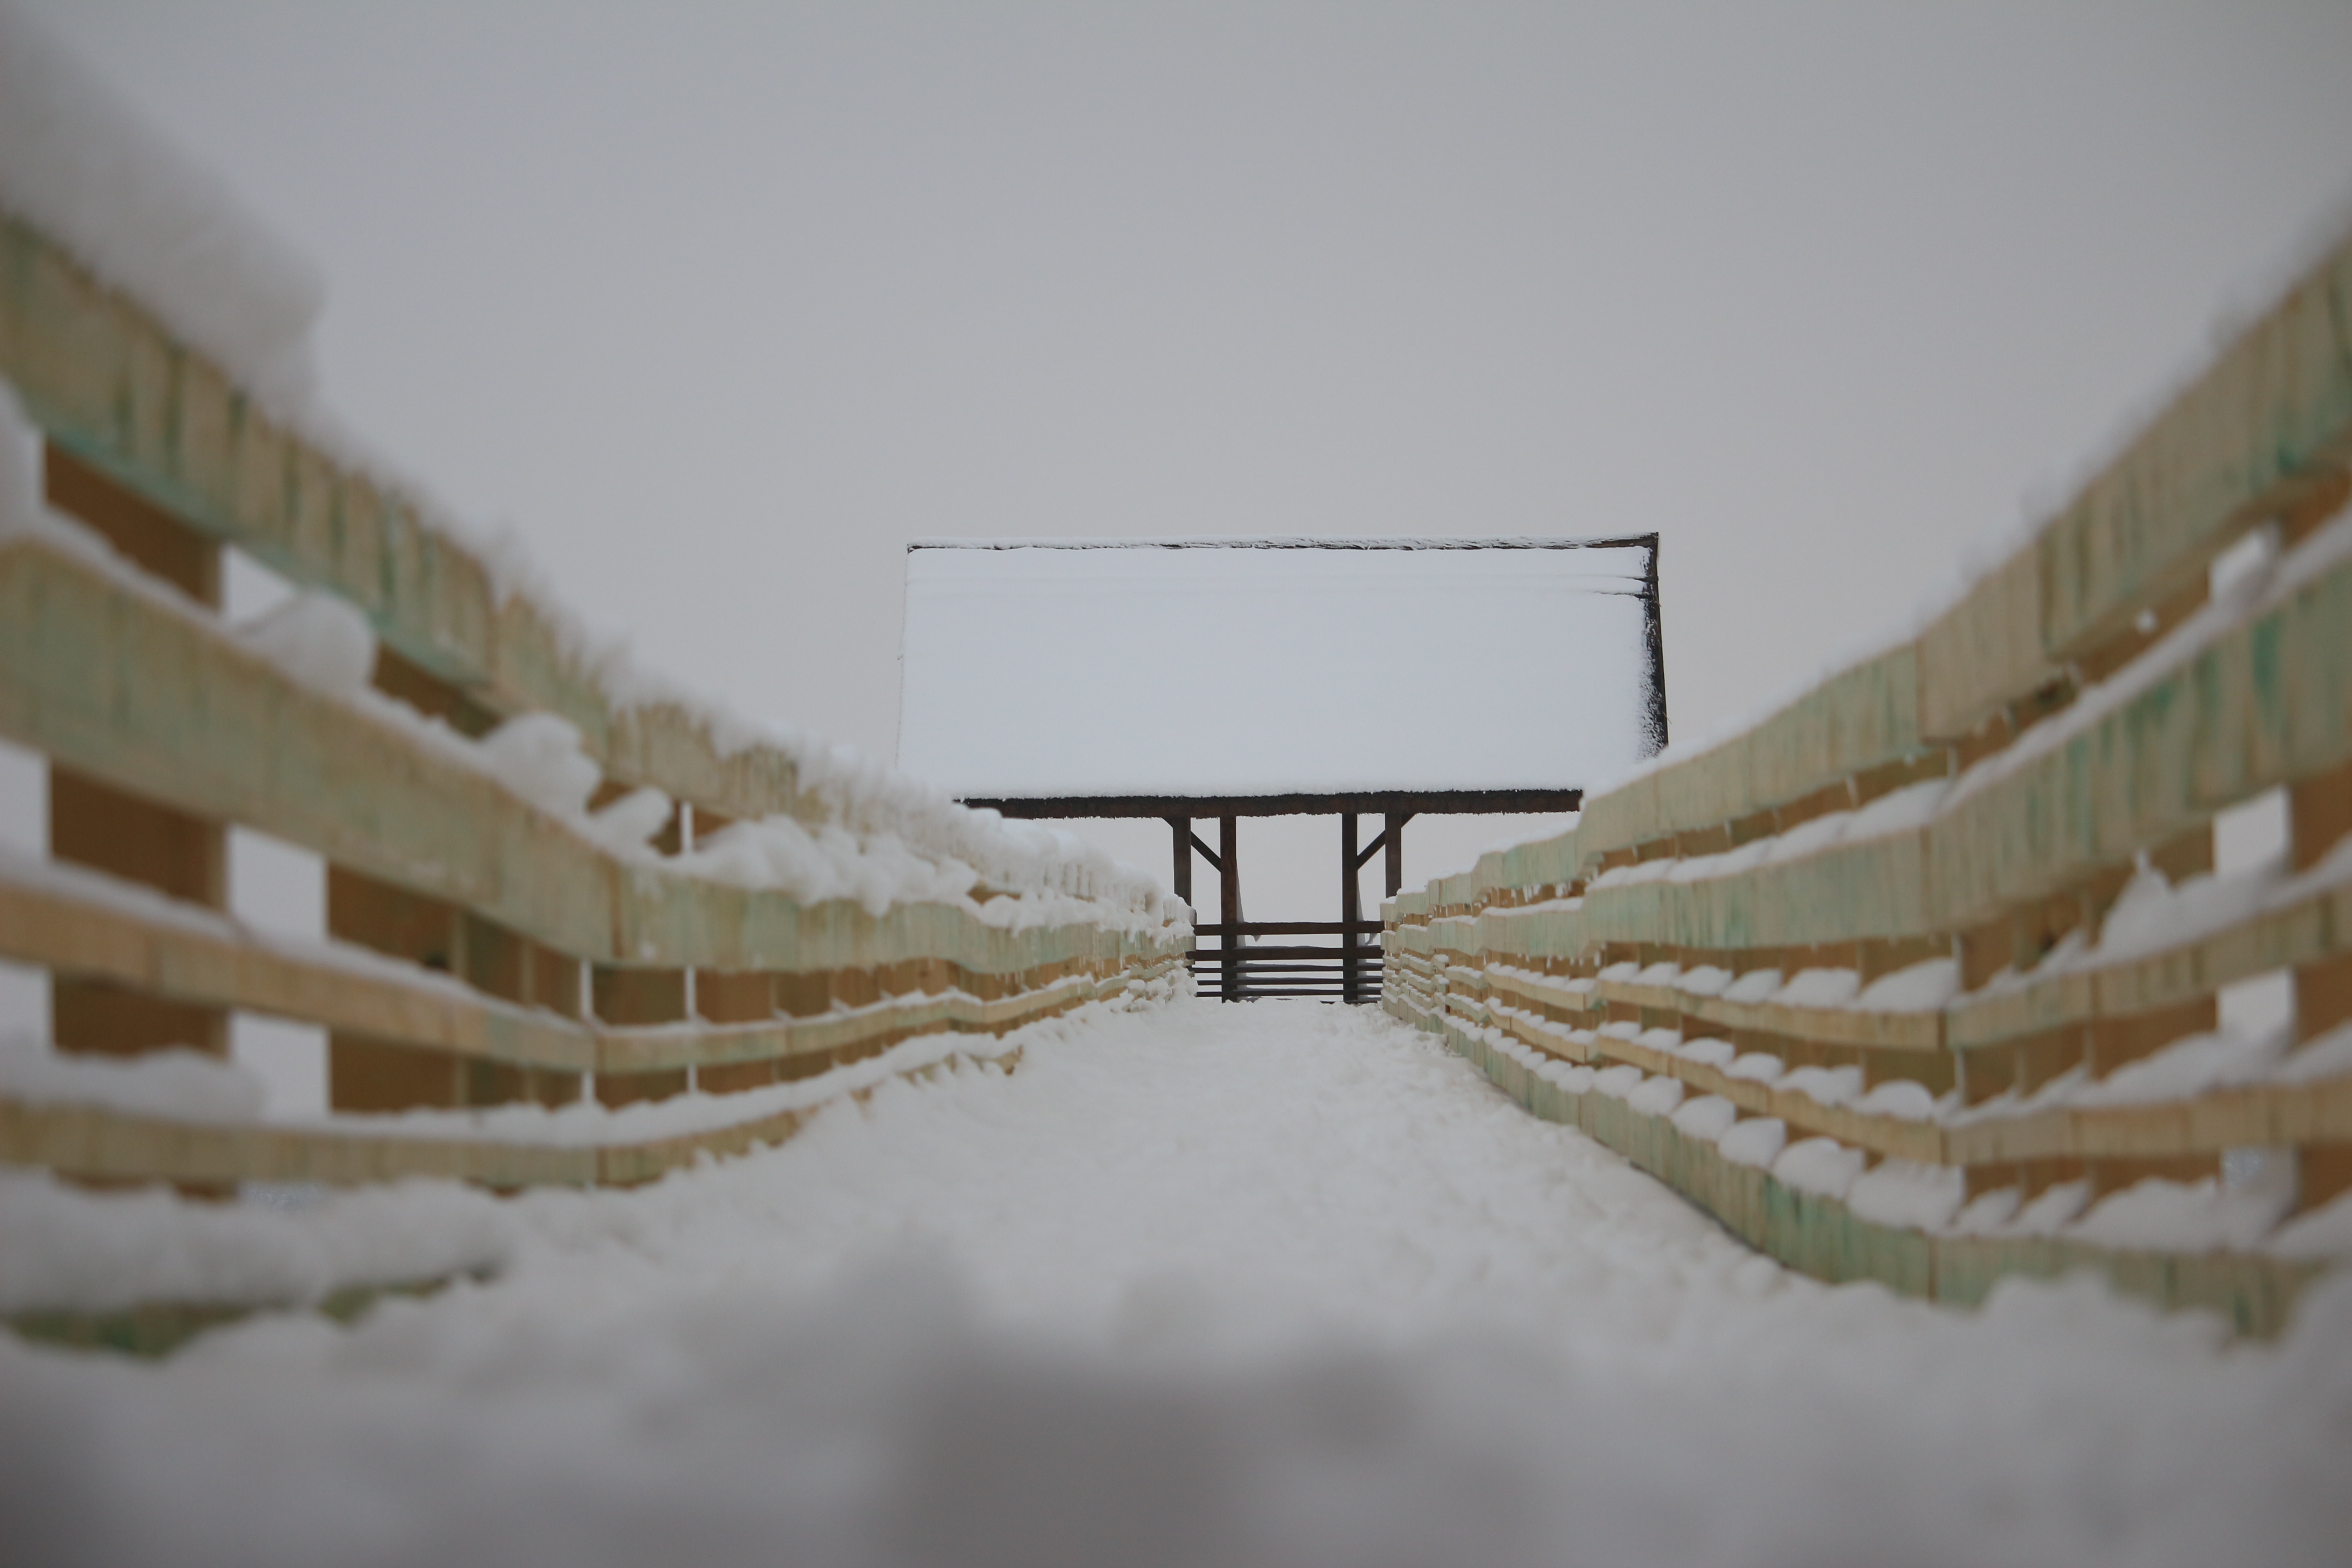
winter, landscape, snow, snowy still life, white, architecture, line, room, blizzard, freezing, photography, handrail, stairs